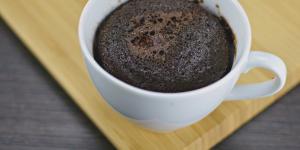
bizcocho en taza sin azucar